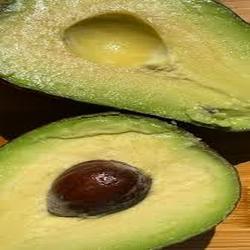
Label: Avocado